Danish Defence

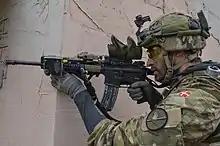
A Danish soldier at Combined Resolve III, 2014

The purpose of the Danish Defence is to prevent conflicts and war, preserve the sovereignty of Denmark, secure the continuing existence and integrity of the independent Kingdom of Denmark and further a peaceful development in the world with respect to human rights. This is defined in Law no. 122 of 27 February 2001 which took effect 1 March 2001.